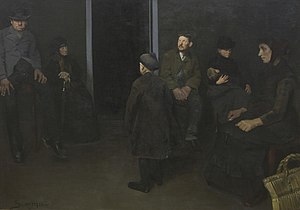
Harald Slott-Møller
Harald Slott-Møller, 1888, Fattigfolk. I dødens venteværelse, Statens Museum for Kunst
Georg Harald Slott-Møller var en dansk maler og keramiker gift med maleren Agnes Slott-Møller. Harald Slott-Møller var søn af købmand Carl Emil Møller og Anna Maria født Møller.